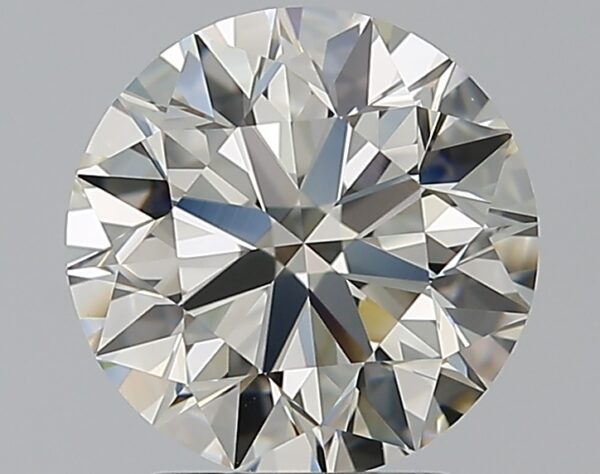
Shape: round
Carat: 2.21
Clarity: VVS2
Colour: K
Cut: EX
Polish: EX
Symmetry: EX
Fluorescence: N
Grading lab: GIA
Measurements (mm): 8.23 x 8.29 x 5.18